Albert C. Nash

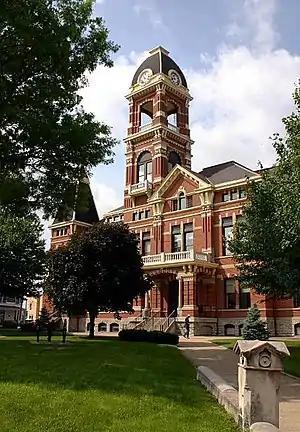
The Campbell County Courthouse in Newport, Kentucky, completed in 1884.

Albert C. Nash (1825-1890) was an American architect best known for his work in Milwaukee and Cincinnati.